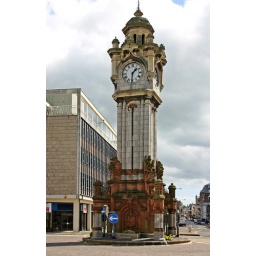
A wonderful clock tower in Exeter, Devon.